Type 2 20 mm AA machine cannon

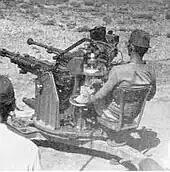
Type 2 20 mm twin AA machine cannon

Two of the guns mounted together formed a variant known as the Type 2 20 mm twin AA machine cannon. The prototype Type 98 20 mm AAG tank was equipped with this twin Type 2 variant as its main armament. The Type 98 20 mm AAG tank did not enter production.